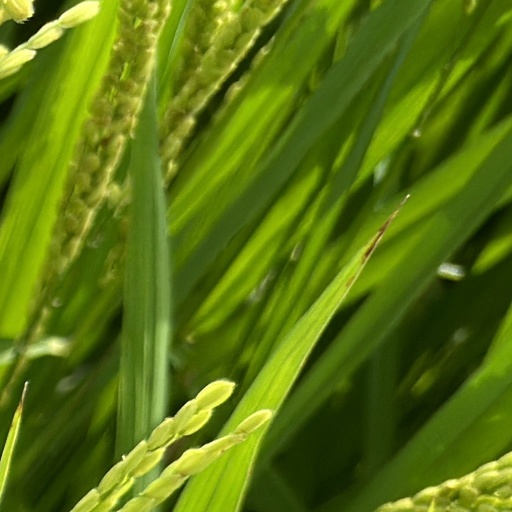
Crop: rice